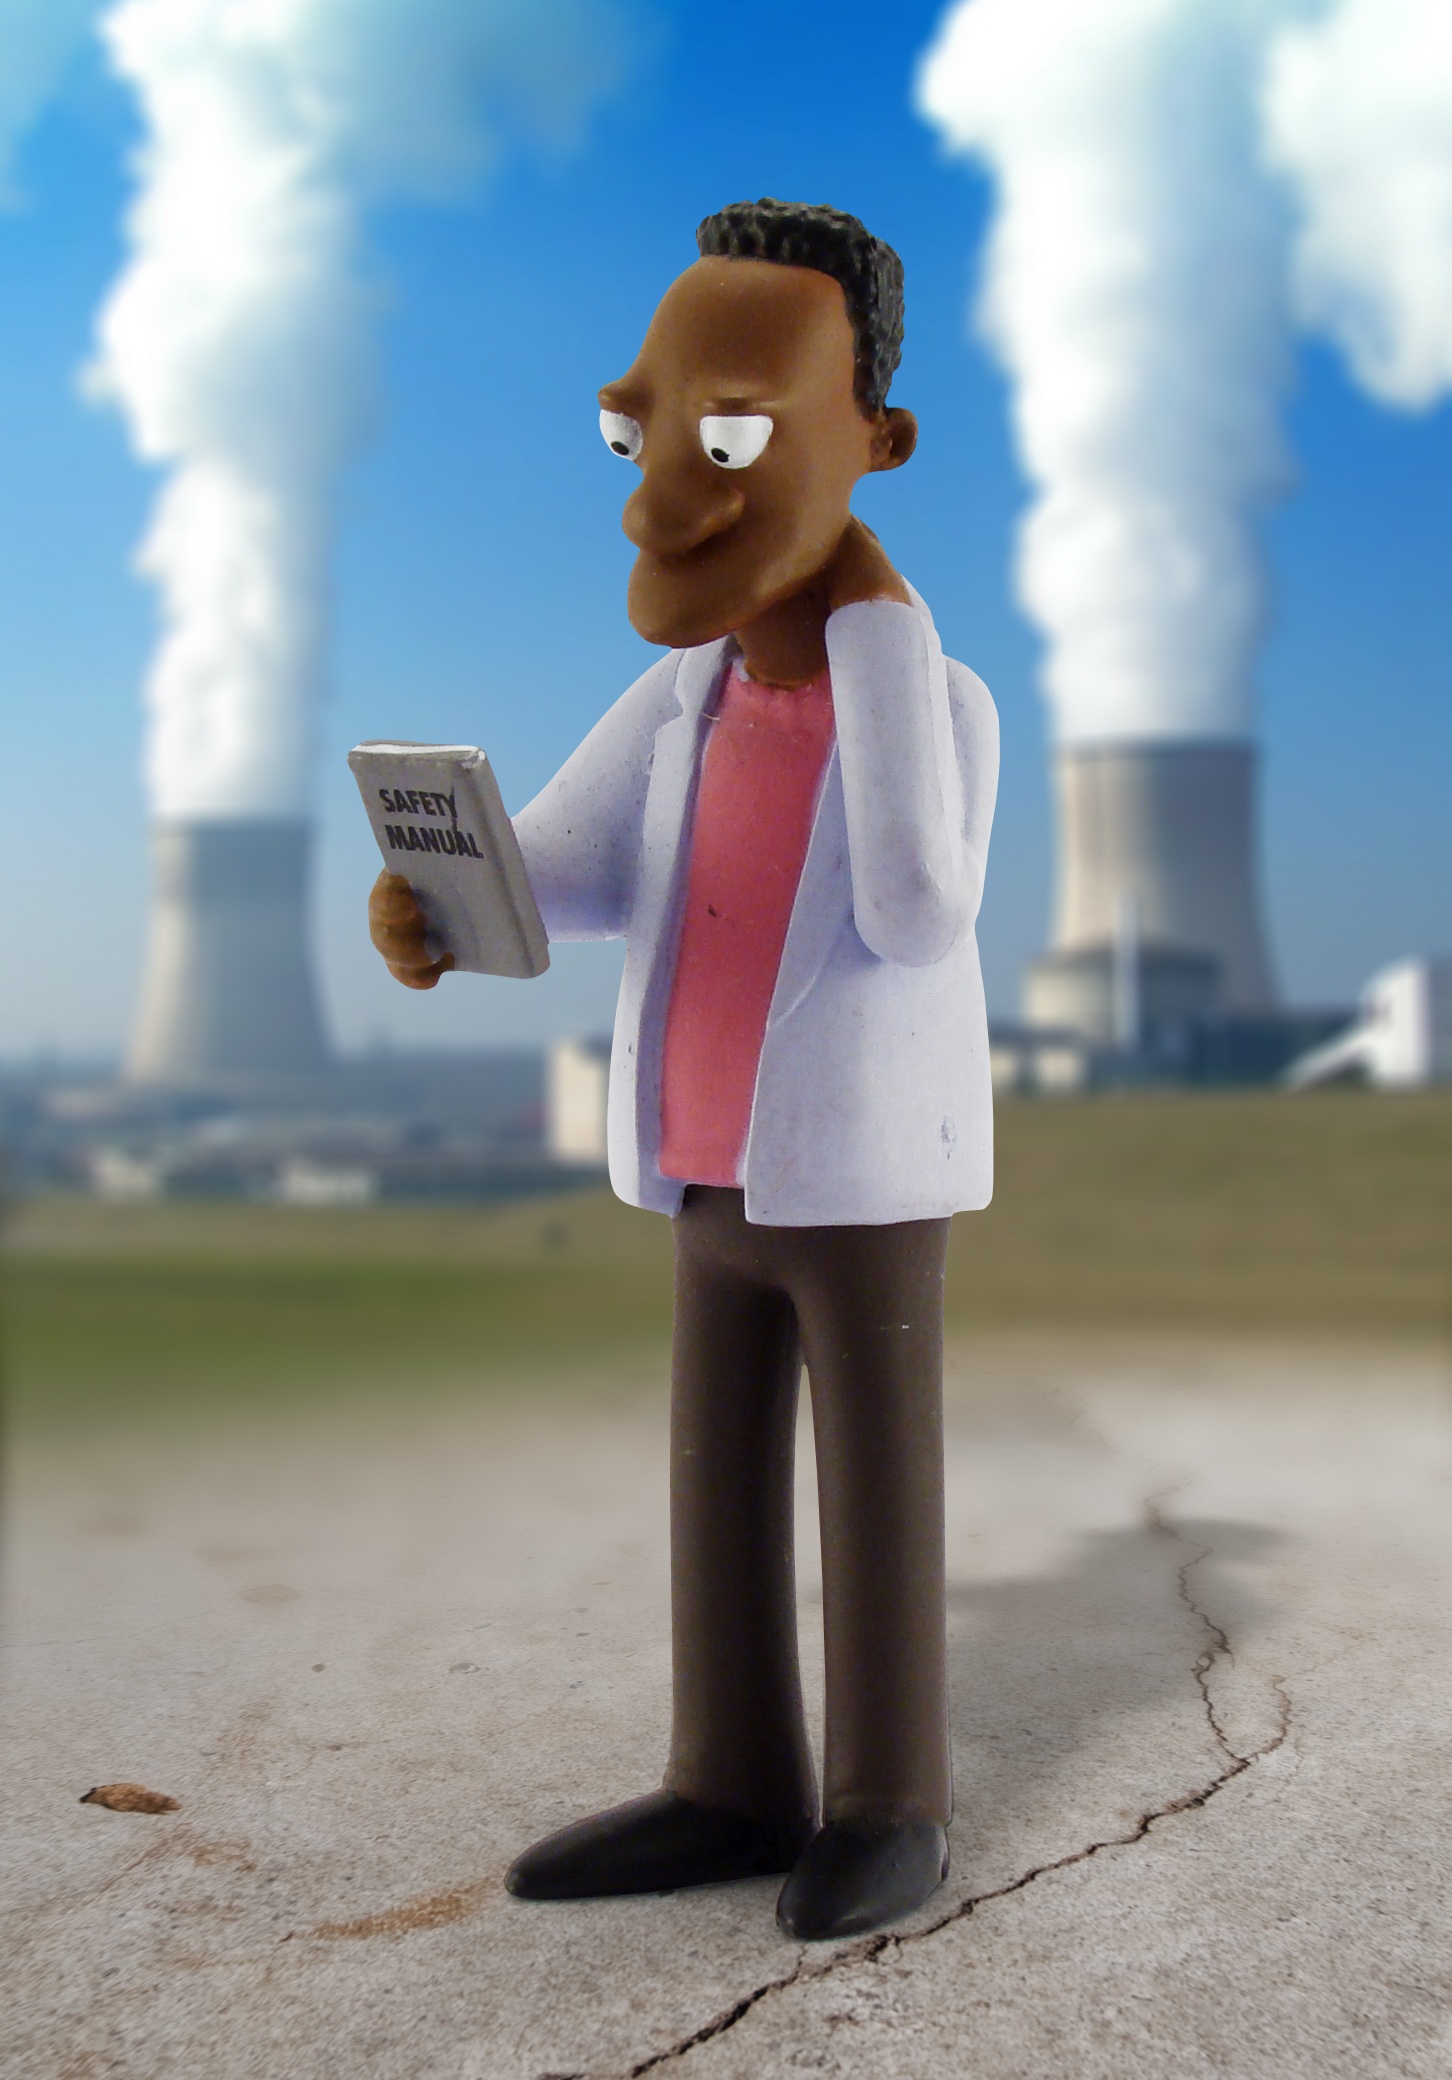
person, girl, retro, spring, color, sitting, child, blue, toy, season, drawing, snowman, photograph, beauty, carl, simpsons, cartoon, characters, human positions